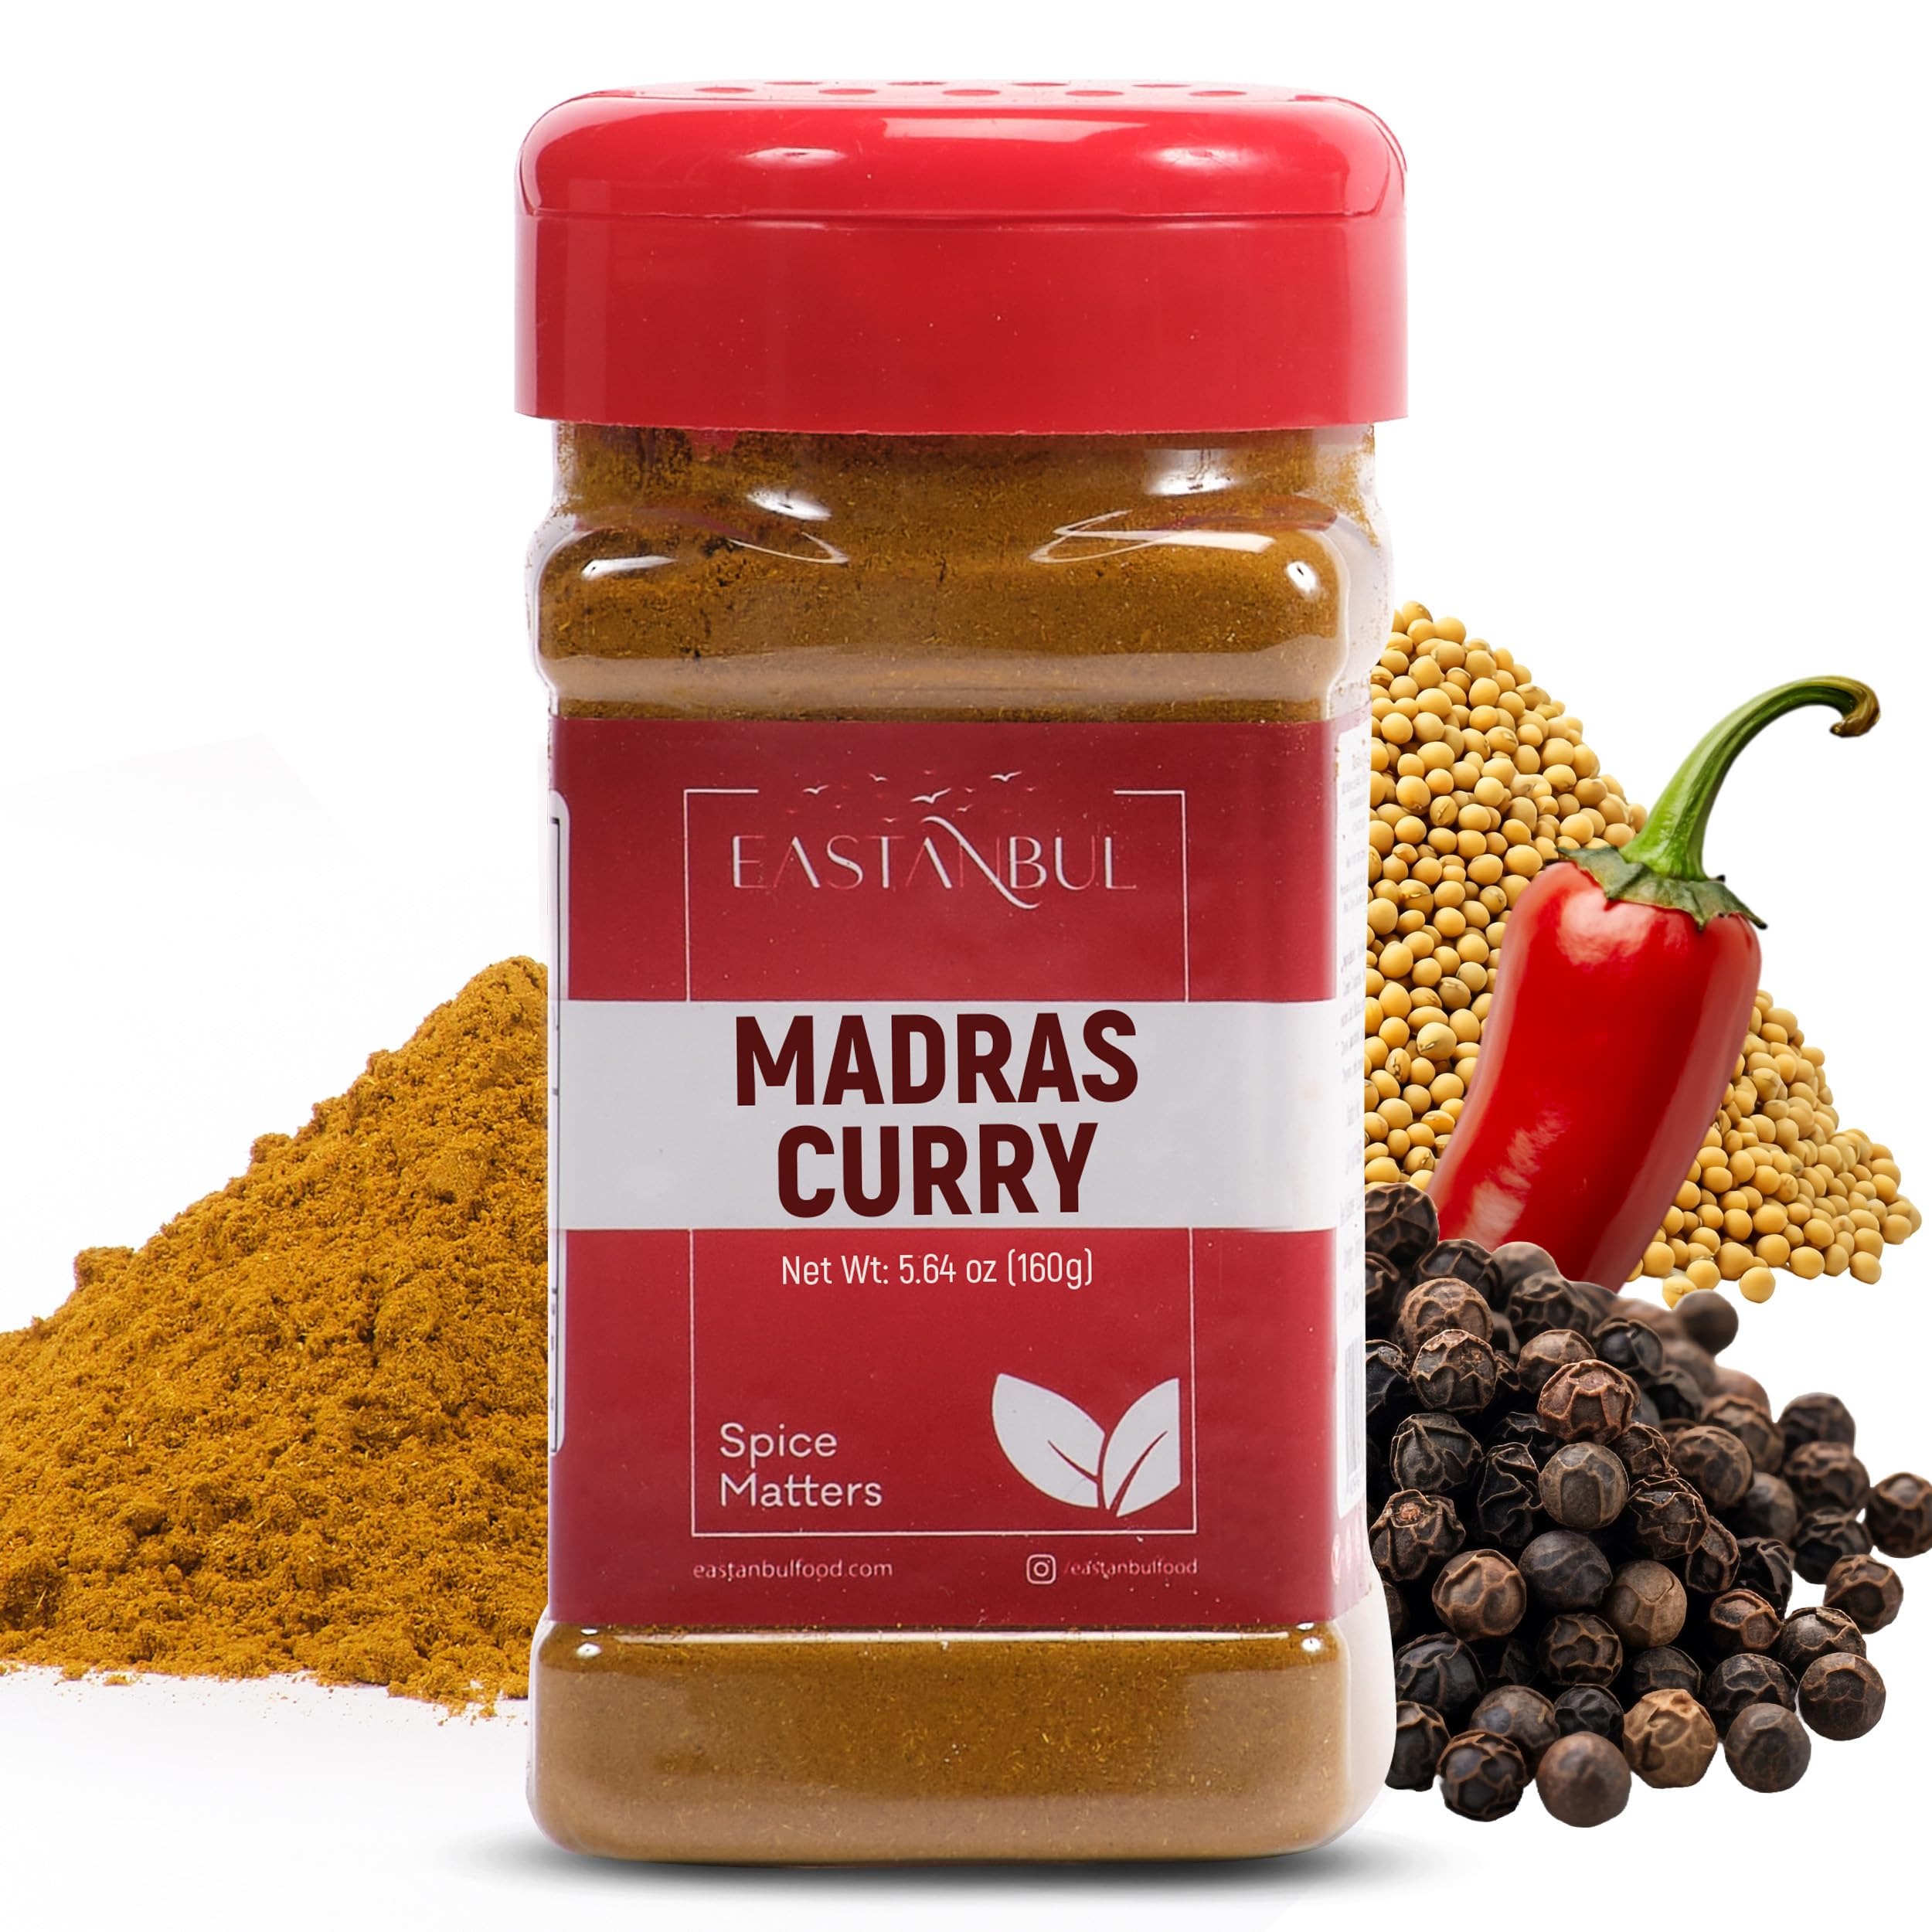
Item Name: Eastanbul Madras Curry Powder, 5.64oz, Traditional Indian Spice Blend, Madras, Authentic Curry Seasoning, All-Natural, Very Low Sodium, No MSG, No Filler, Gluten Free, Vegan
Bullet Point 1: Premium Quality Blend Madras Curry : Made with a perfect mix of Turmeric, Cumin, Coriander, Red Pepper, Salt, Black Pepper, Cloves, Mustard, Ginger, Oregano, and Chili Powder
Bullet Point 2: Authentic Flavor Curry Spice: Experience the rich, aromatic flavors of traditional Indian cuisine with our spicy curry powder
Bullet Point 3: 100% Natural and Clean : Our Turkish spice blend is vegan, not contaminated or adulterated. Sourced from the best quality exotic spices only. Non-irradiated, gluten-free & non-GMO, No MSG, No Fillers, No Preservatives
Bullet Point 4: Versatile Spice Madras Curry Powder : Enhance your culinary creations with the bold and complex flavors of this indian seasoning. Ideal for a variety of dishes, including soups, marinades, and more
Bullet Point 5: Spice Matters! Our brand embraces responsible manufacturing, material transparency, and workplace diversity and is committed to the utmost customer satisfaction standards. Eastanbul %100 stands behind its authentic spices and offers a 30-day money-back guarantee
Product Description: <p><strong><strong>BAHARAT SEASONING</strong></strong></p><ul><li><strong>Origin:</strong> Madras curry is a spice blend originating from the Indian city of Madras (now Chennai), known for its bold and aromatic flavors characteristic of South Indian cuisine.</li><li><strong>Ingredients:</strong> Turmeric, Cumin, Coriander, Red Pepper, Salt, Black Pepper, Cloves, Mustard, Ginger, Oregano, and Chili Powder</li><li><strong>Taste and Aroma:</strong> Madras curry offers a rich, spicy flavor with a complex mix of earthy, tangy, and slightly sweet notes. The aroma is robust and inviting, with hints of toasted spices and a warm, peppery kick.</li><li><strong>Uses:</strong> Madras curry is used to season a variety of dishes, including meats, poultry, seafood, and vegetables. It’s ideal for making curry sauces, stews, and soups, and can also be used in marinades and as a flavor enhancer in rice and lentil dishes.</li><li><strong>Substitutes:</strong> A combination of curry powder with additional chili powder or cayenne pepper can be used as a substitute for Madras curry if you need a similar level of spiciness and flavor.</li><li><strong>Fun Fact:</strong> Madras curry is known for its vibrant red color, which comes from the chili powder and turmeric in the blend. It has been a staple in Indian cuisine for centuries and is celebrated for its intense and distinctive flavor profile, making it a favorite among spice enthusiasts.</li></ul>
Value: 5.64
Unit: Ounce

Price: 7.49